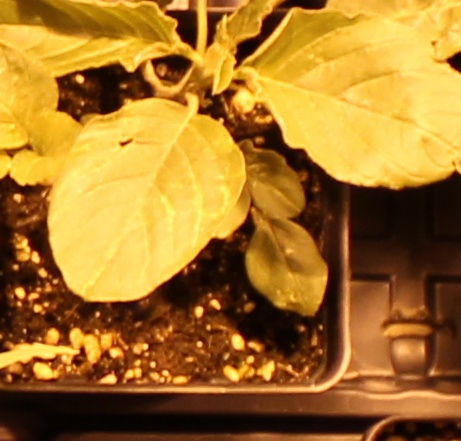
Label: Redroot Pigweed